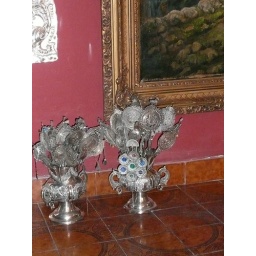
Gorgeous silver items are even in silver buckets on the floor at the workshop of Juan Carlos Pallarols